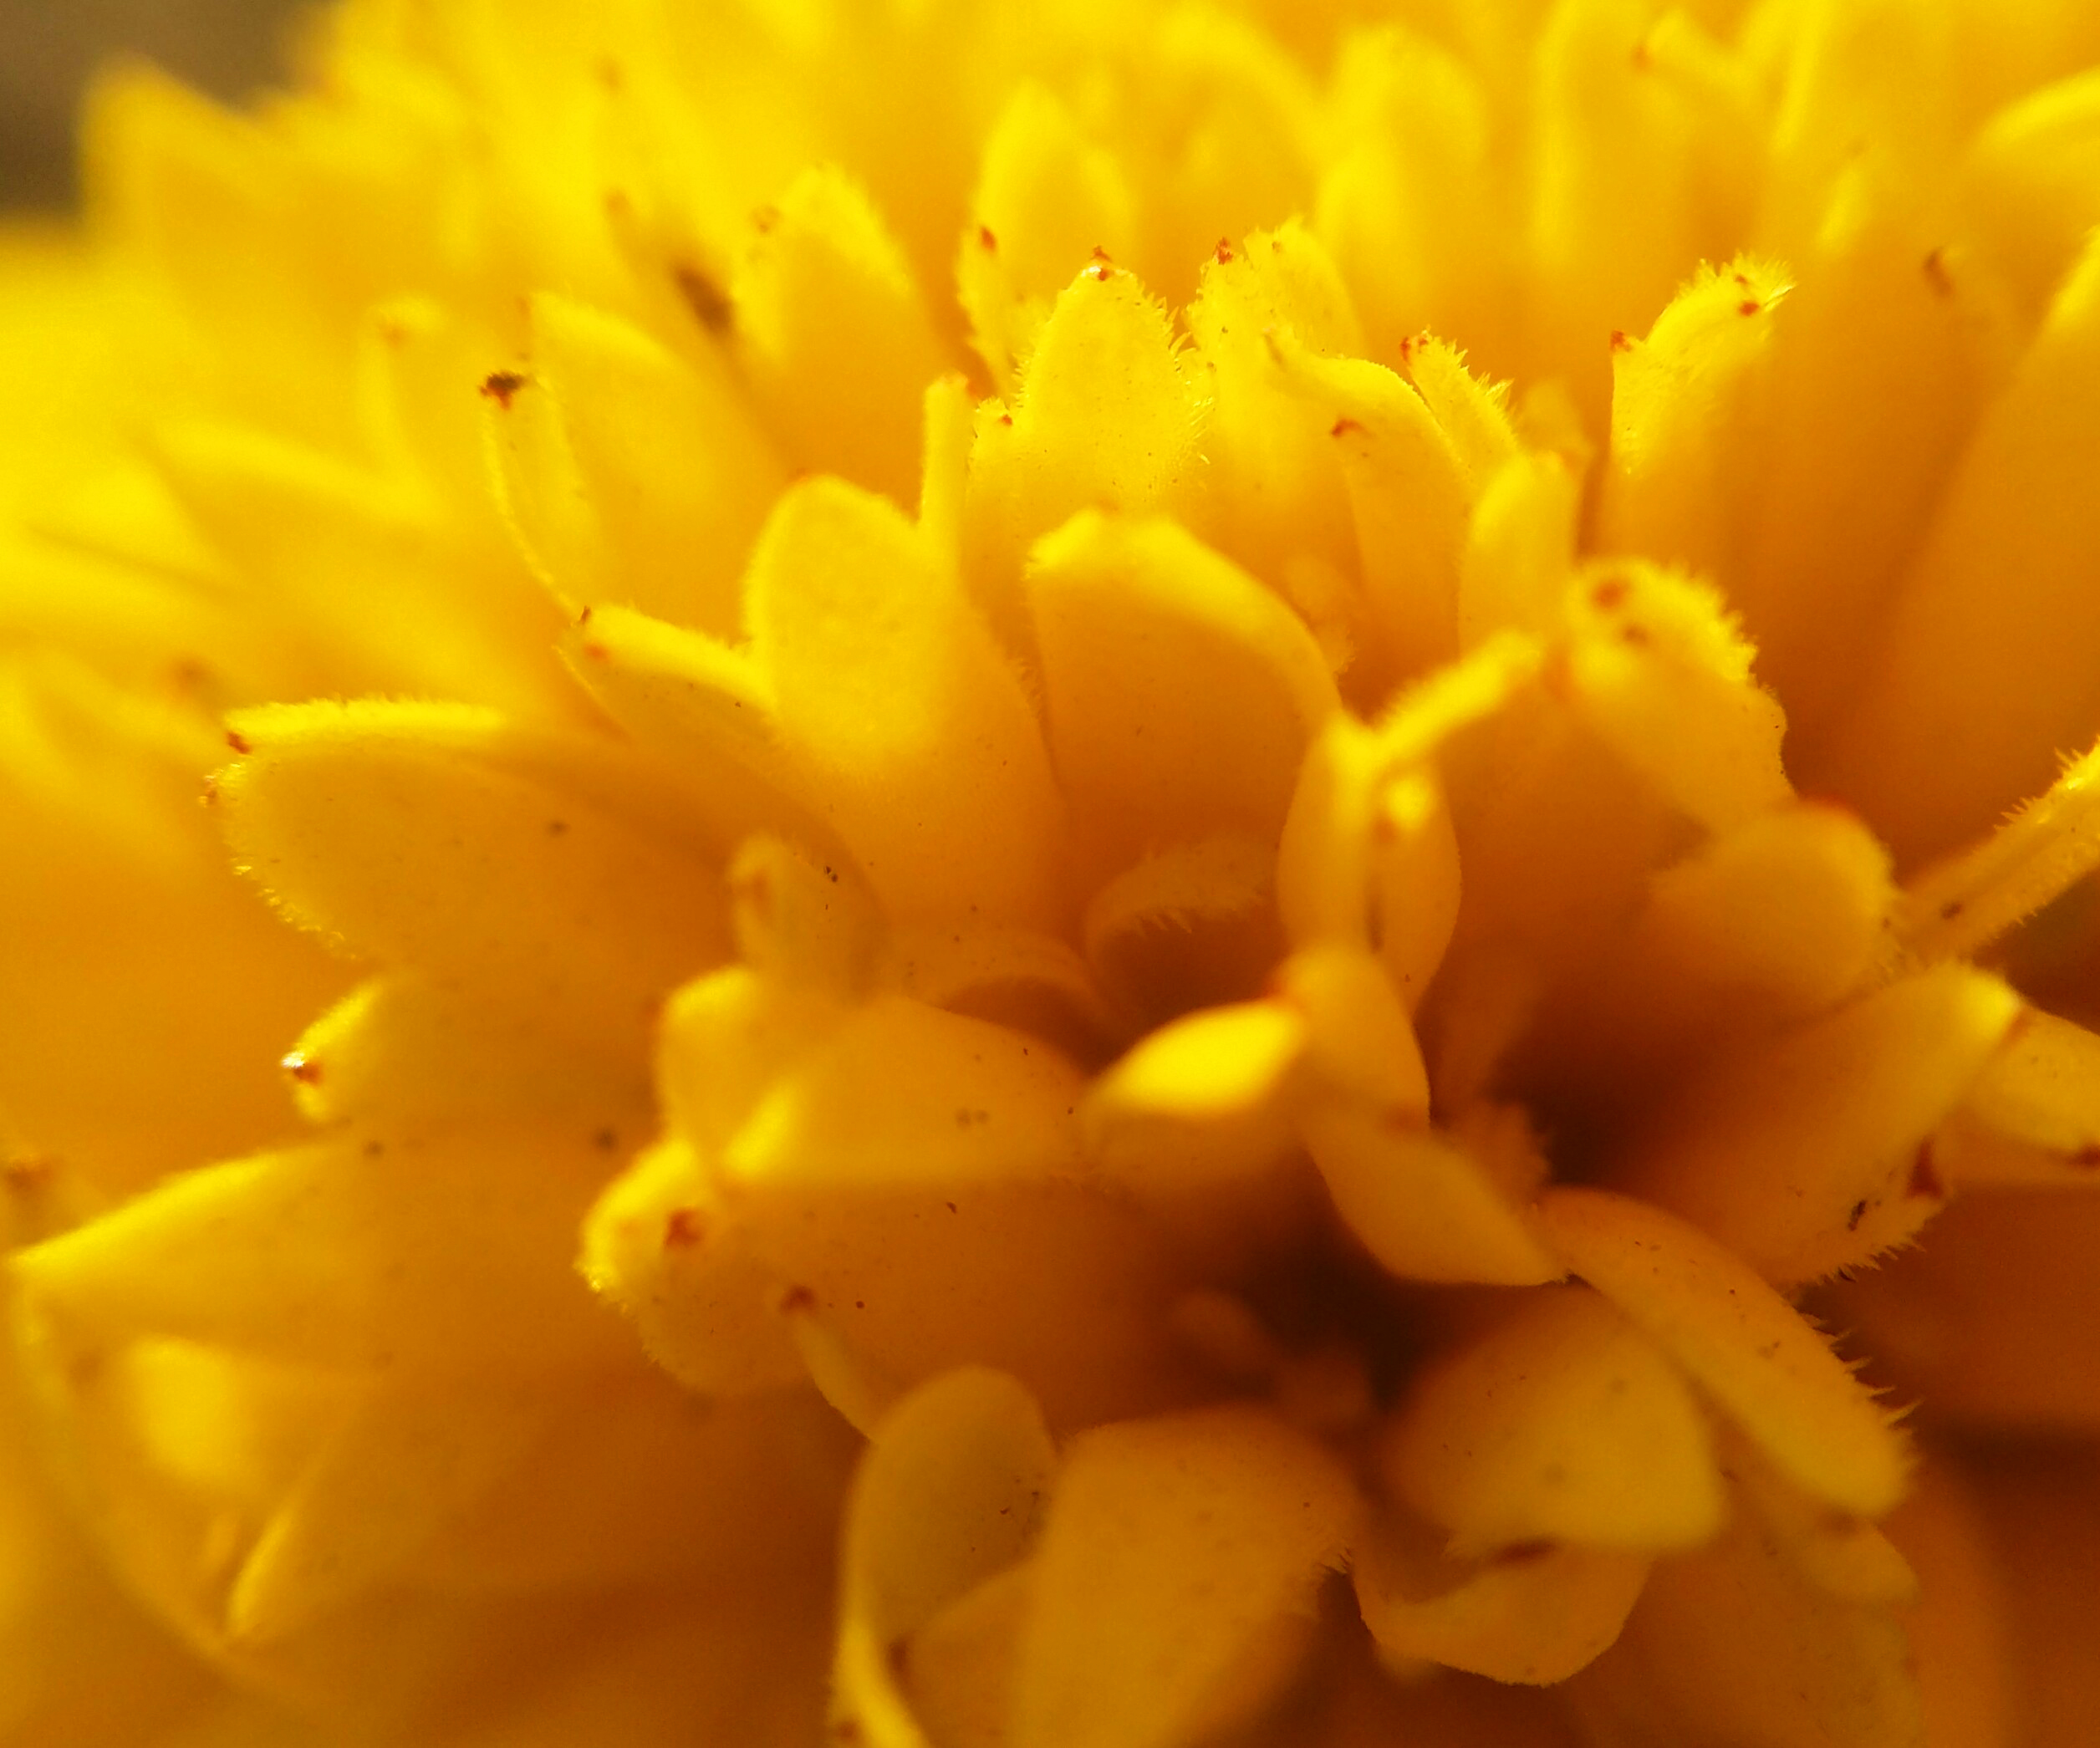
floral, nature, background, flower, summer, pattern, colorful, plant, card, spring, decoration, color, art, design, garden, illustration, water, abstract, vintage, pink, watercolor, creative, blossom, bloom, leaf, beautiful, drawing, greeting, paper, green, hand, romantic, love, concept, natural, bouquet, wedding, beauty, flora, isolated, hipster, retro, white, painted, drawn, overhead, gift, flat, minimal, hip, yellow, macro photography, close up, petal, pollen, wildflower, daisy family, computer wallpaper